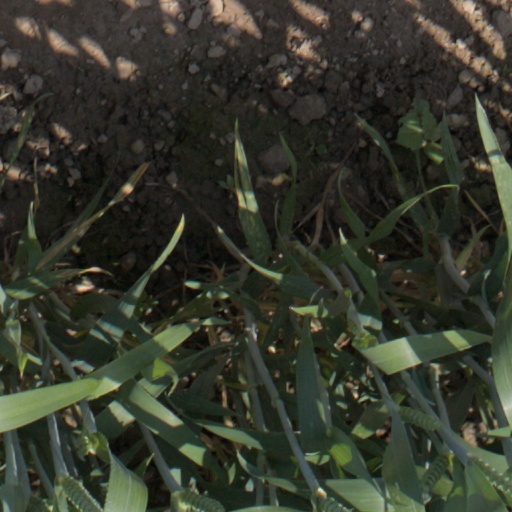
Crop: wheat